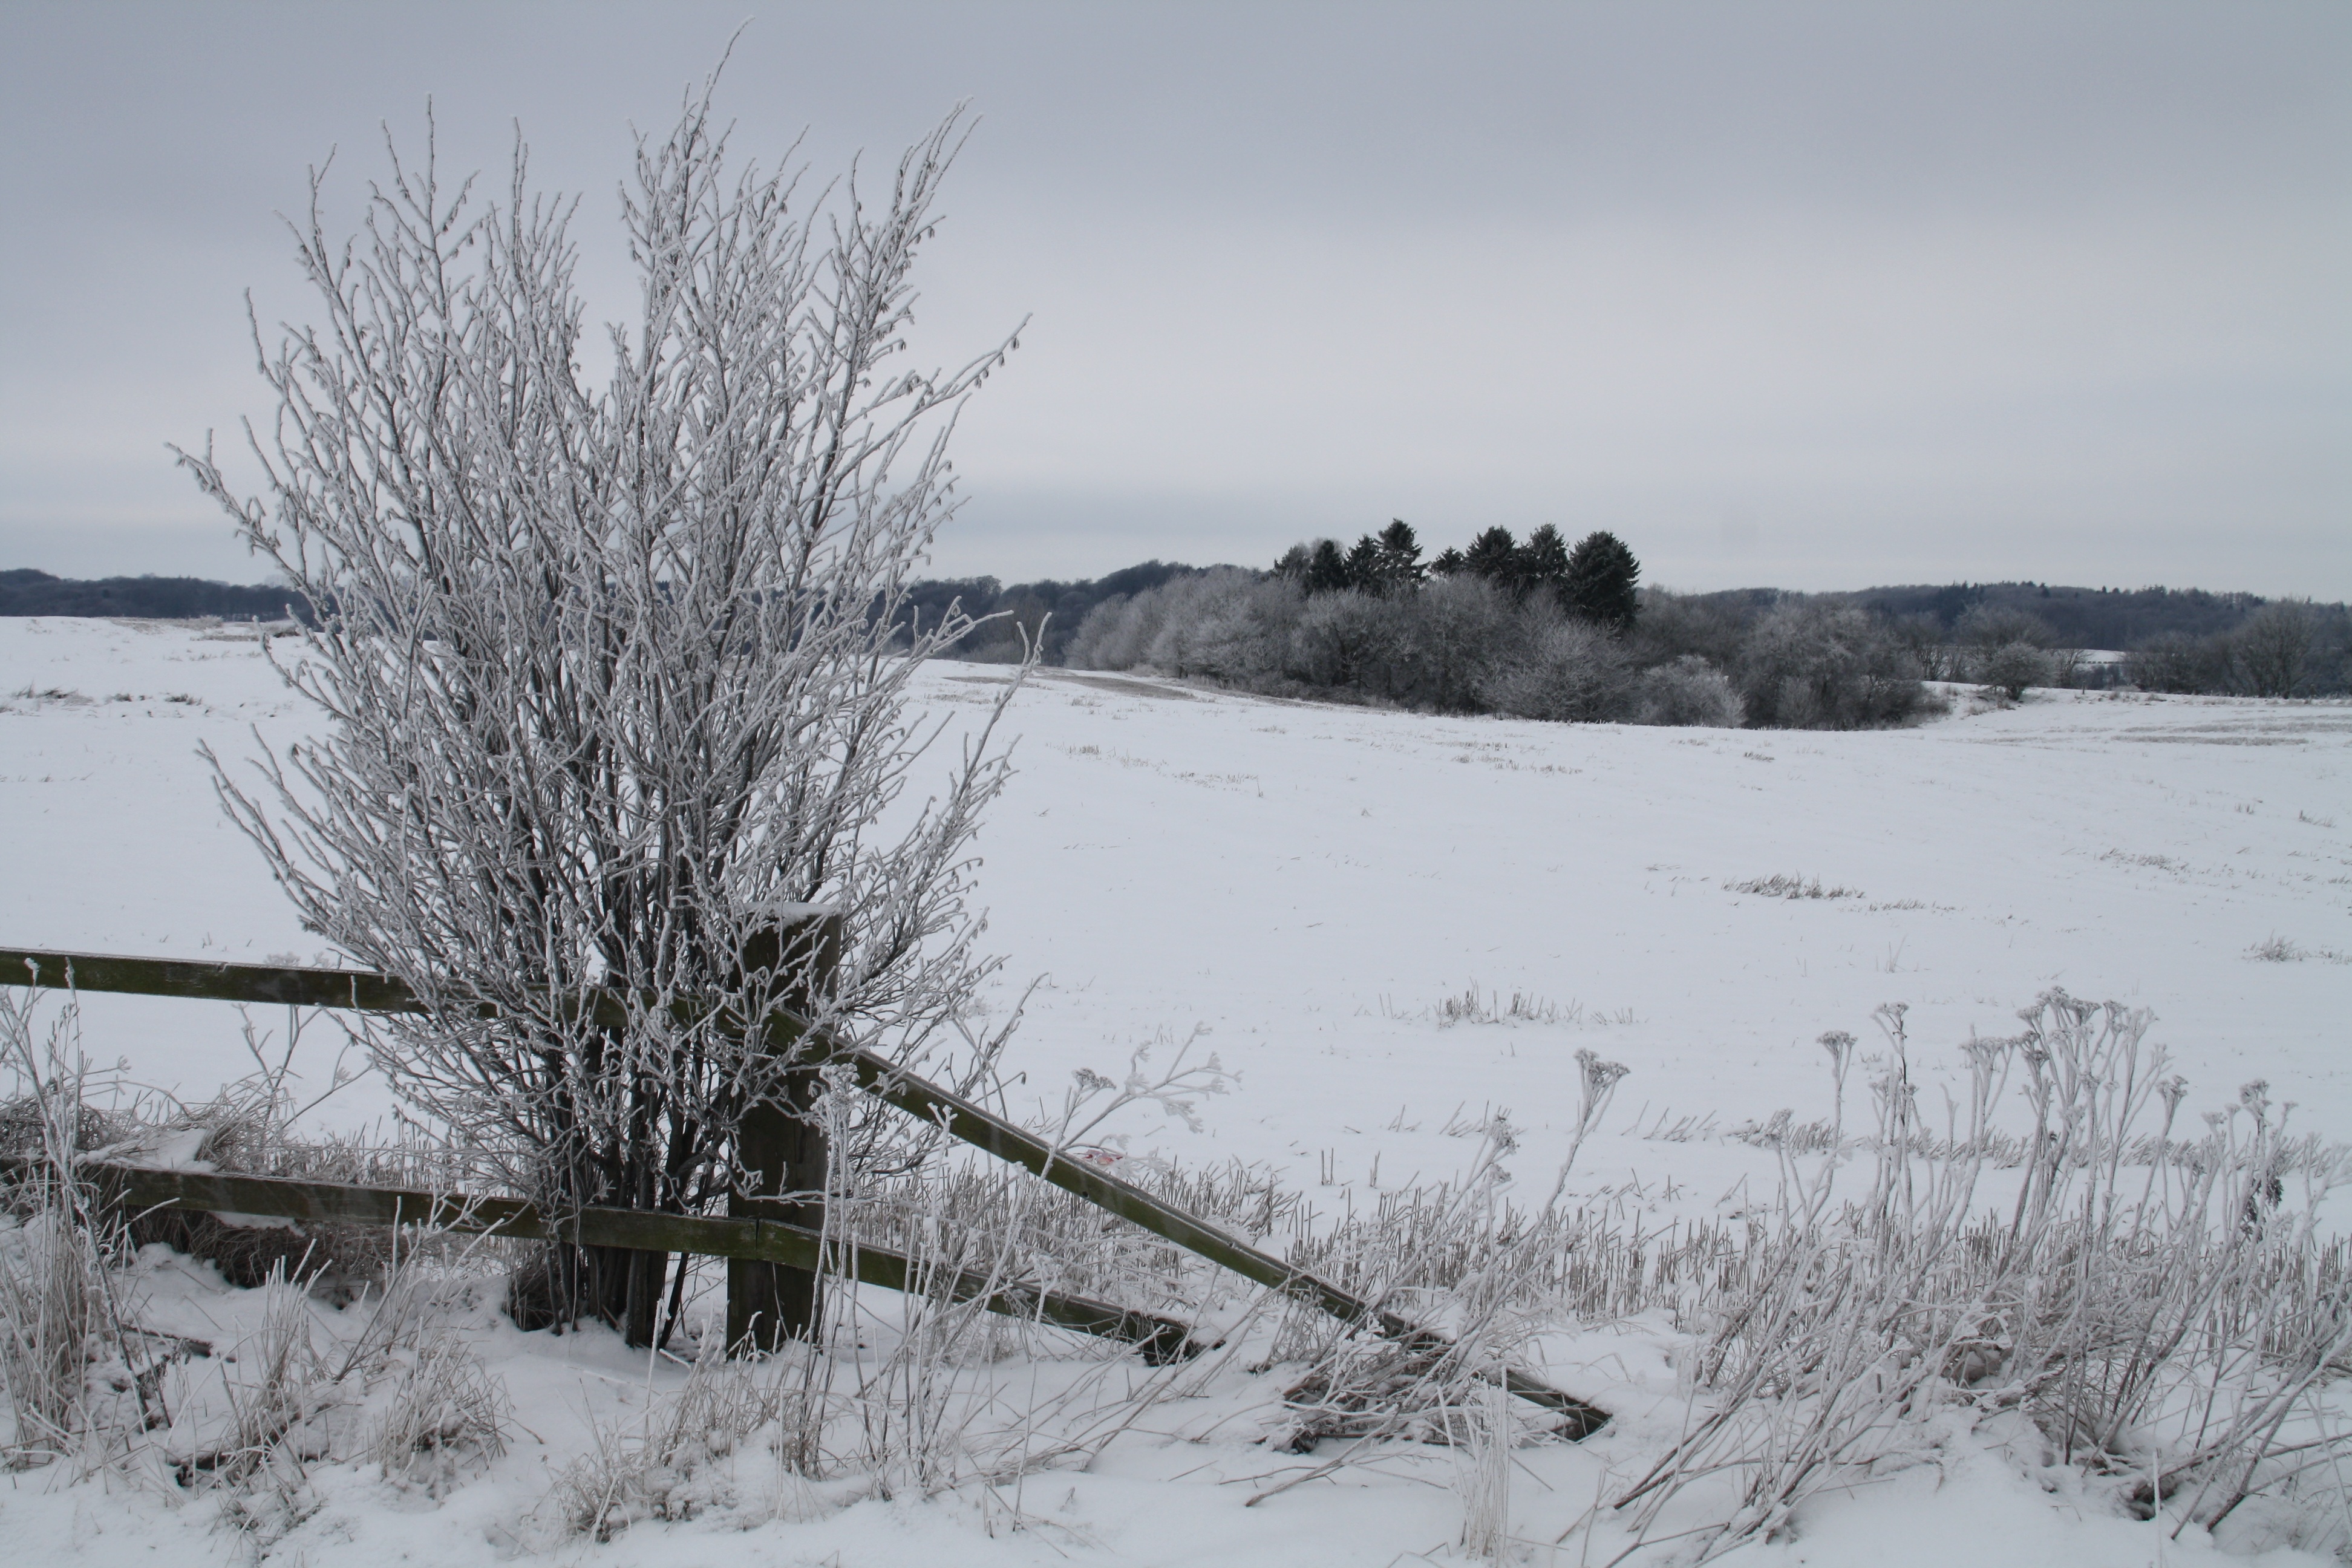
landscape, tree, snow, cold, winter, white, frost, natural, weather, season, denmark, blizzard, december, freezing, atmospheric phenomenon, winter storm